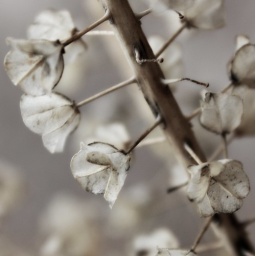
tower in the sky